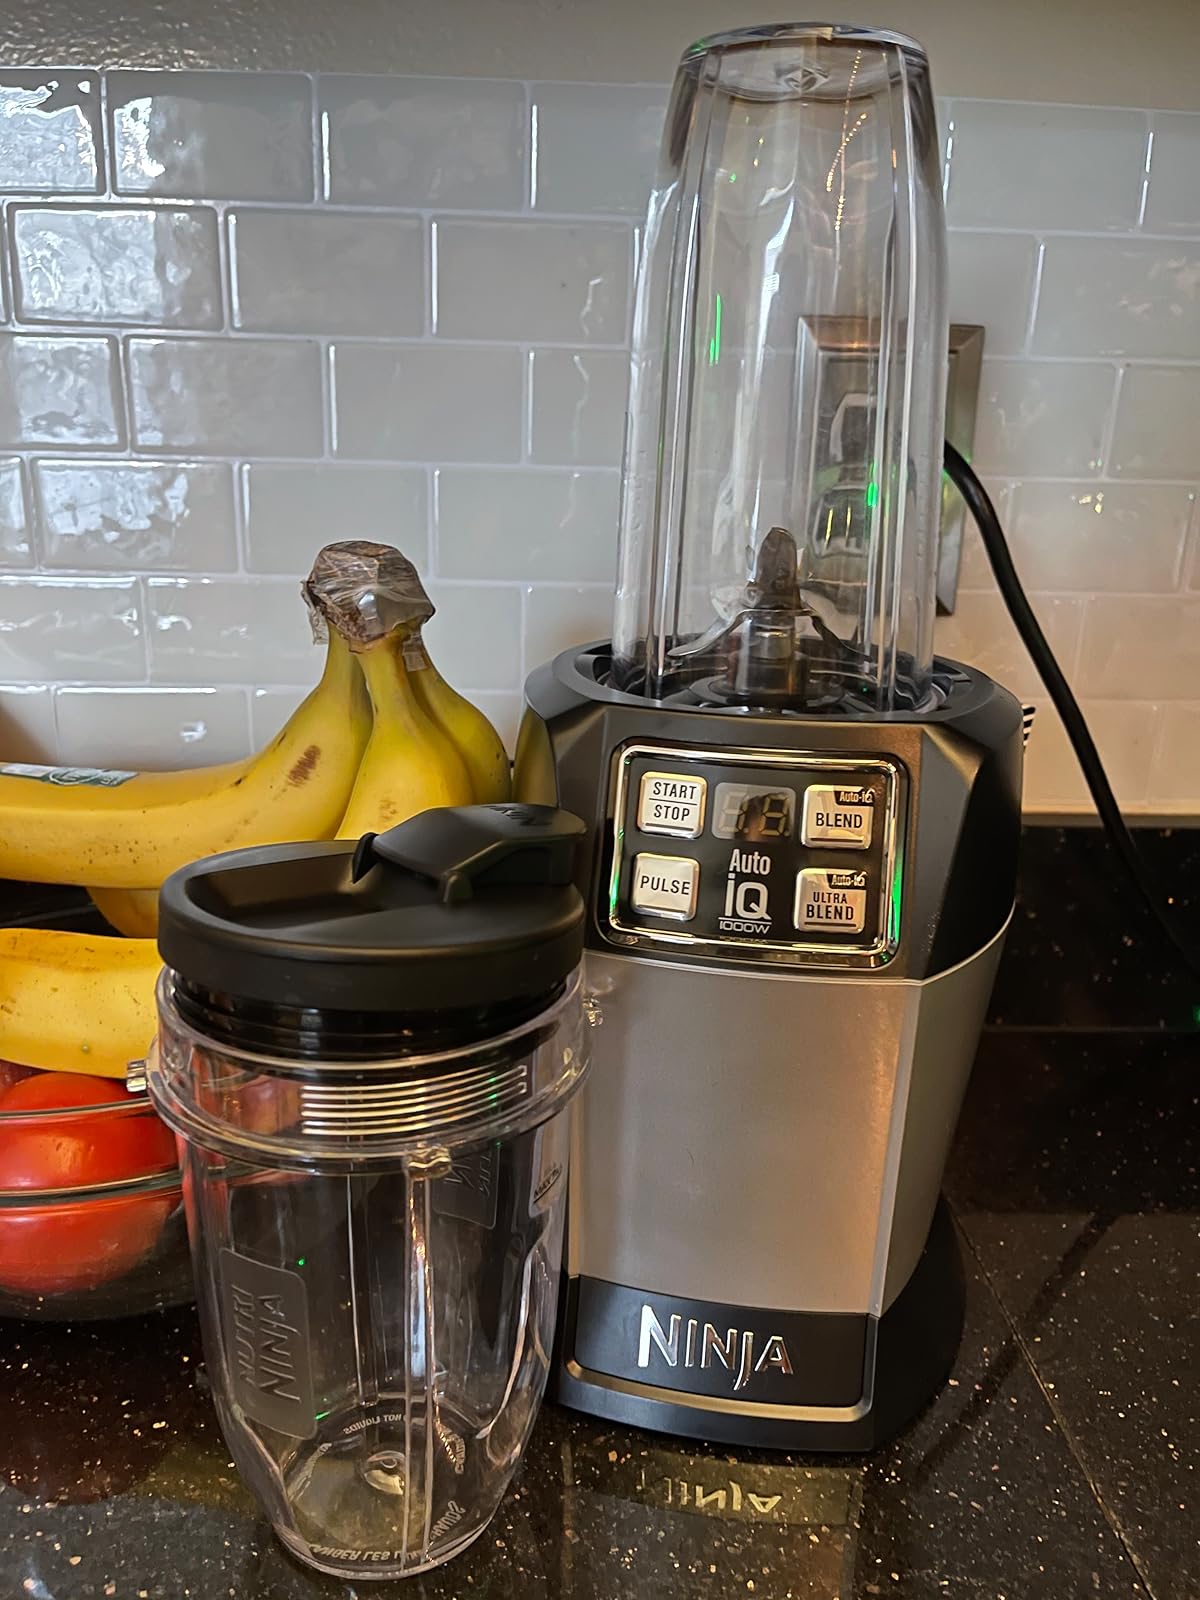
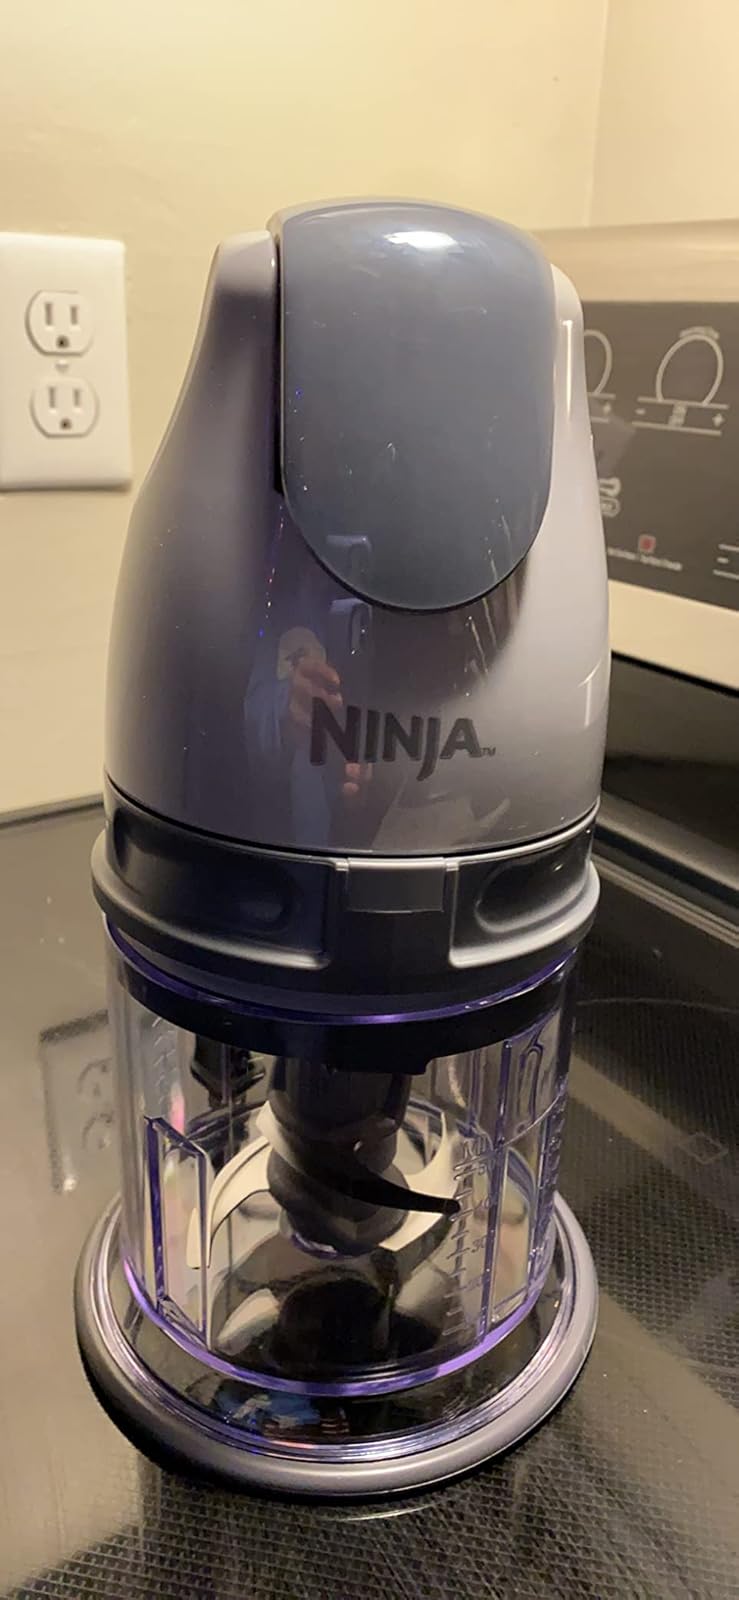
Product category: items_blender
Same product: no